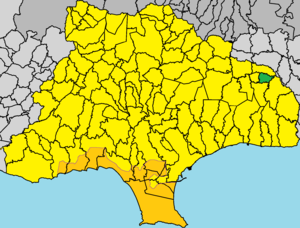
Víkla est un village de Chypre de plus de 1 habitant.